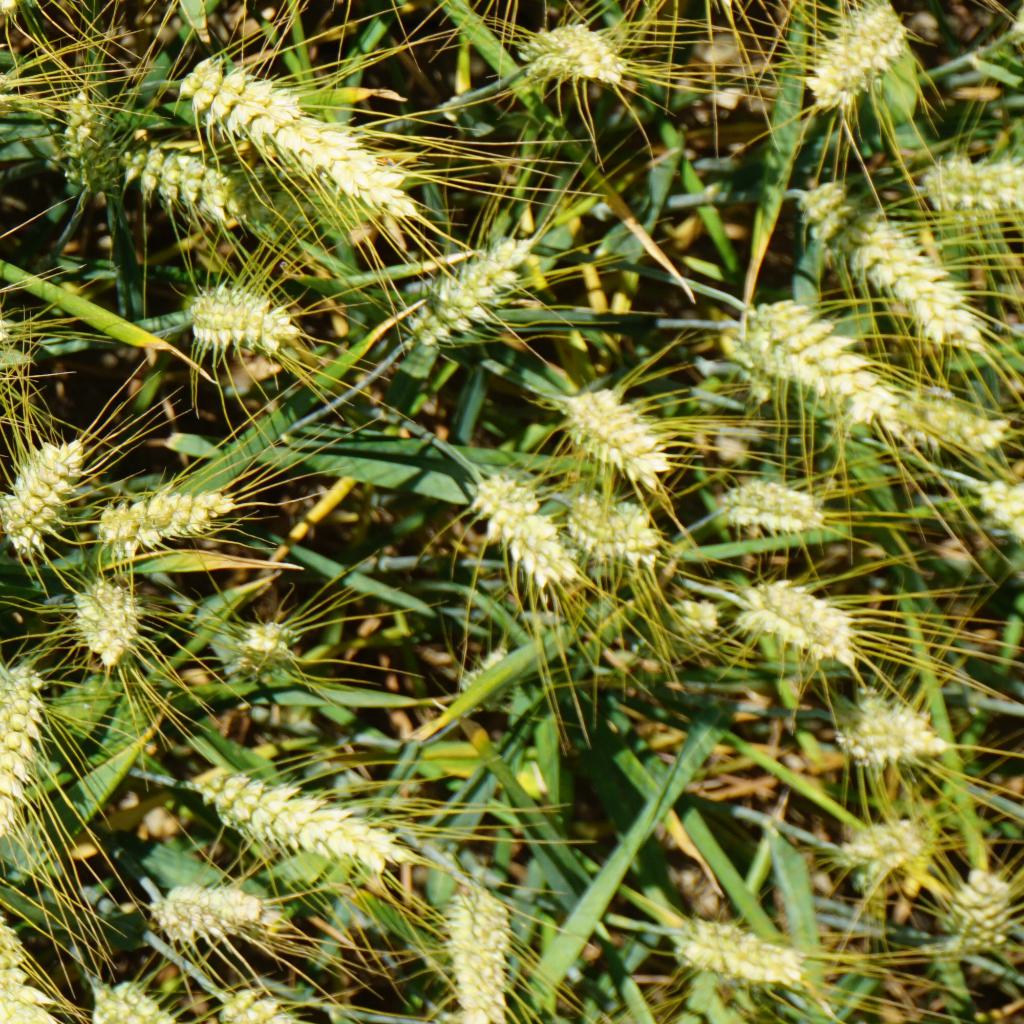
Country: France
Location: Gréoux
Wheat development stage: Filling - Ripening